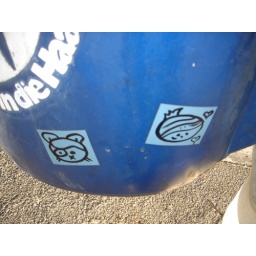
orange street in gardens, cape town, south africa